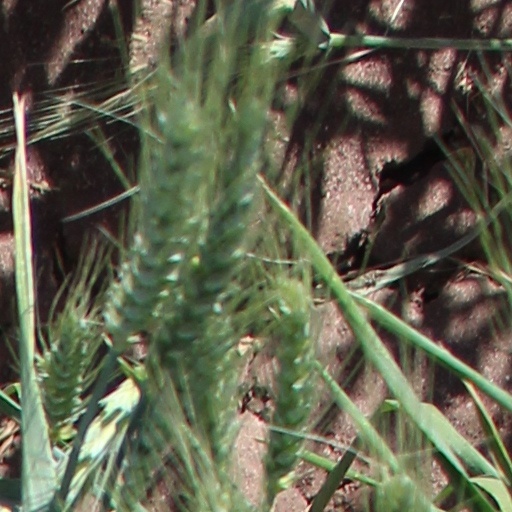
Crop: wheat